Hel, Poland

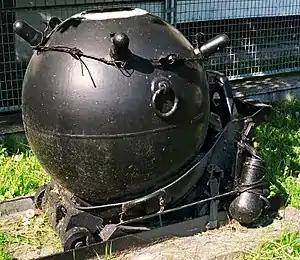
wz. 08/39 naval mine in the open-air museum of naval equipment

During the invasion of Poland, which started World War II in September 1939, the Hel Peninsula was one of the longest-defended pockets of Polish Army resistance. Approximately 3,000 soldiers of the Coastal Defence Group ("Grupa Obrony Wybrzeża") units under Kmdr Włodzimierz Steyer defended the area until 2 October 1939. Shortly before capitulation, Polish military engineers detonated a number of torpedo warheads, which separated the peninsula from the mainland, transforming it into an island. Afterwards, Hel was occupied by Germany. Already in 1939, the occupiers carried out the first expulsion of Poles, who were then enslaved as forced labour of new German colonists in various places in the region. During the occupation, the Kriegsmarine used the Hel naval base to train U-boat crews. At the end of the war the village was the last part of Polish soil to be liberated: the German units encircled there only surrendered on 14 May 1945, six days after Germany had capitulated.